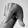
ASL letter: Q